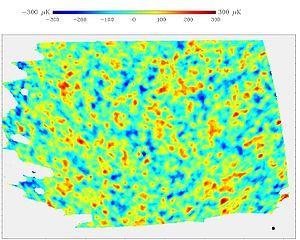
BOOMERanG est un ballon stratosphérique d'observation américano-italien d'un million de mètres cubes, d'une masse de 1 655 kg, transportant un télescope de 1,3 m de diamètre et de deux bolomètres observant les micro-ondes. La masse totale est de 2 149,5 kg. Il s'agit d'un programme international conjoint de l'Université de Rome et du California Institute of Technology.